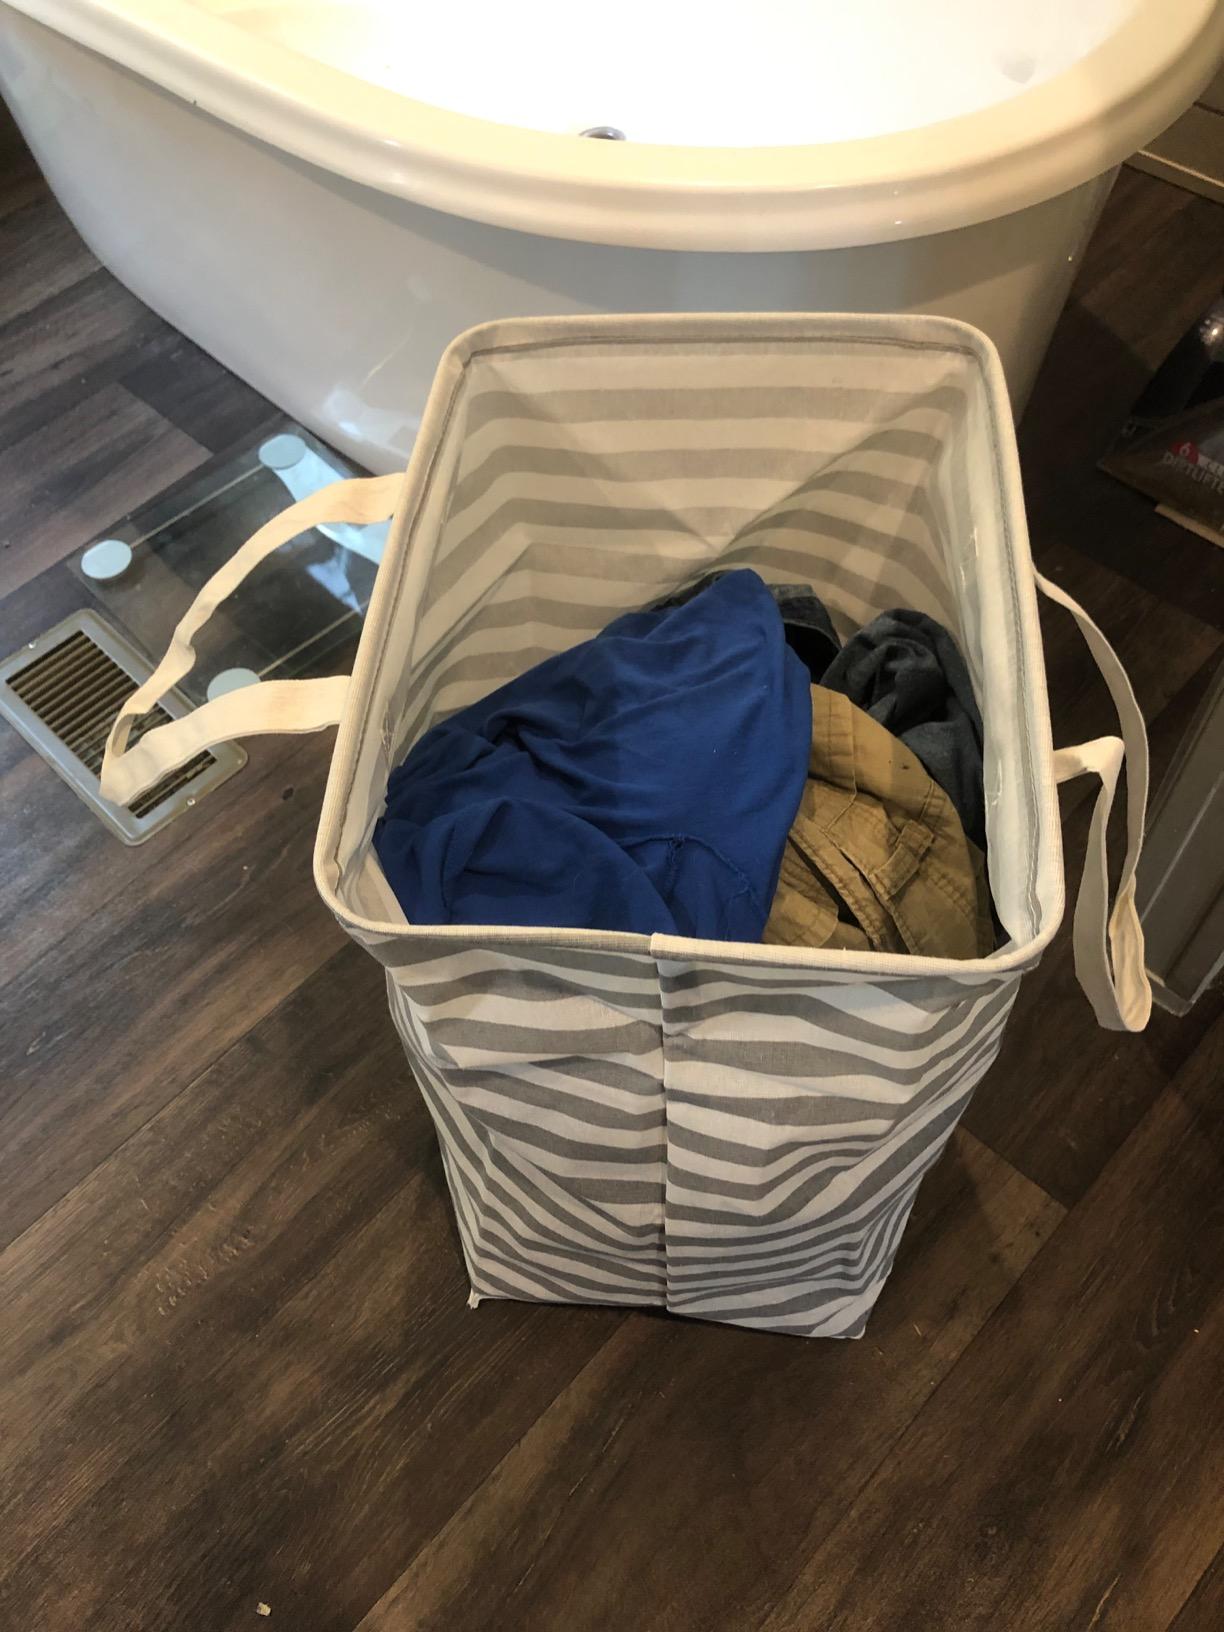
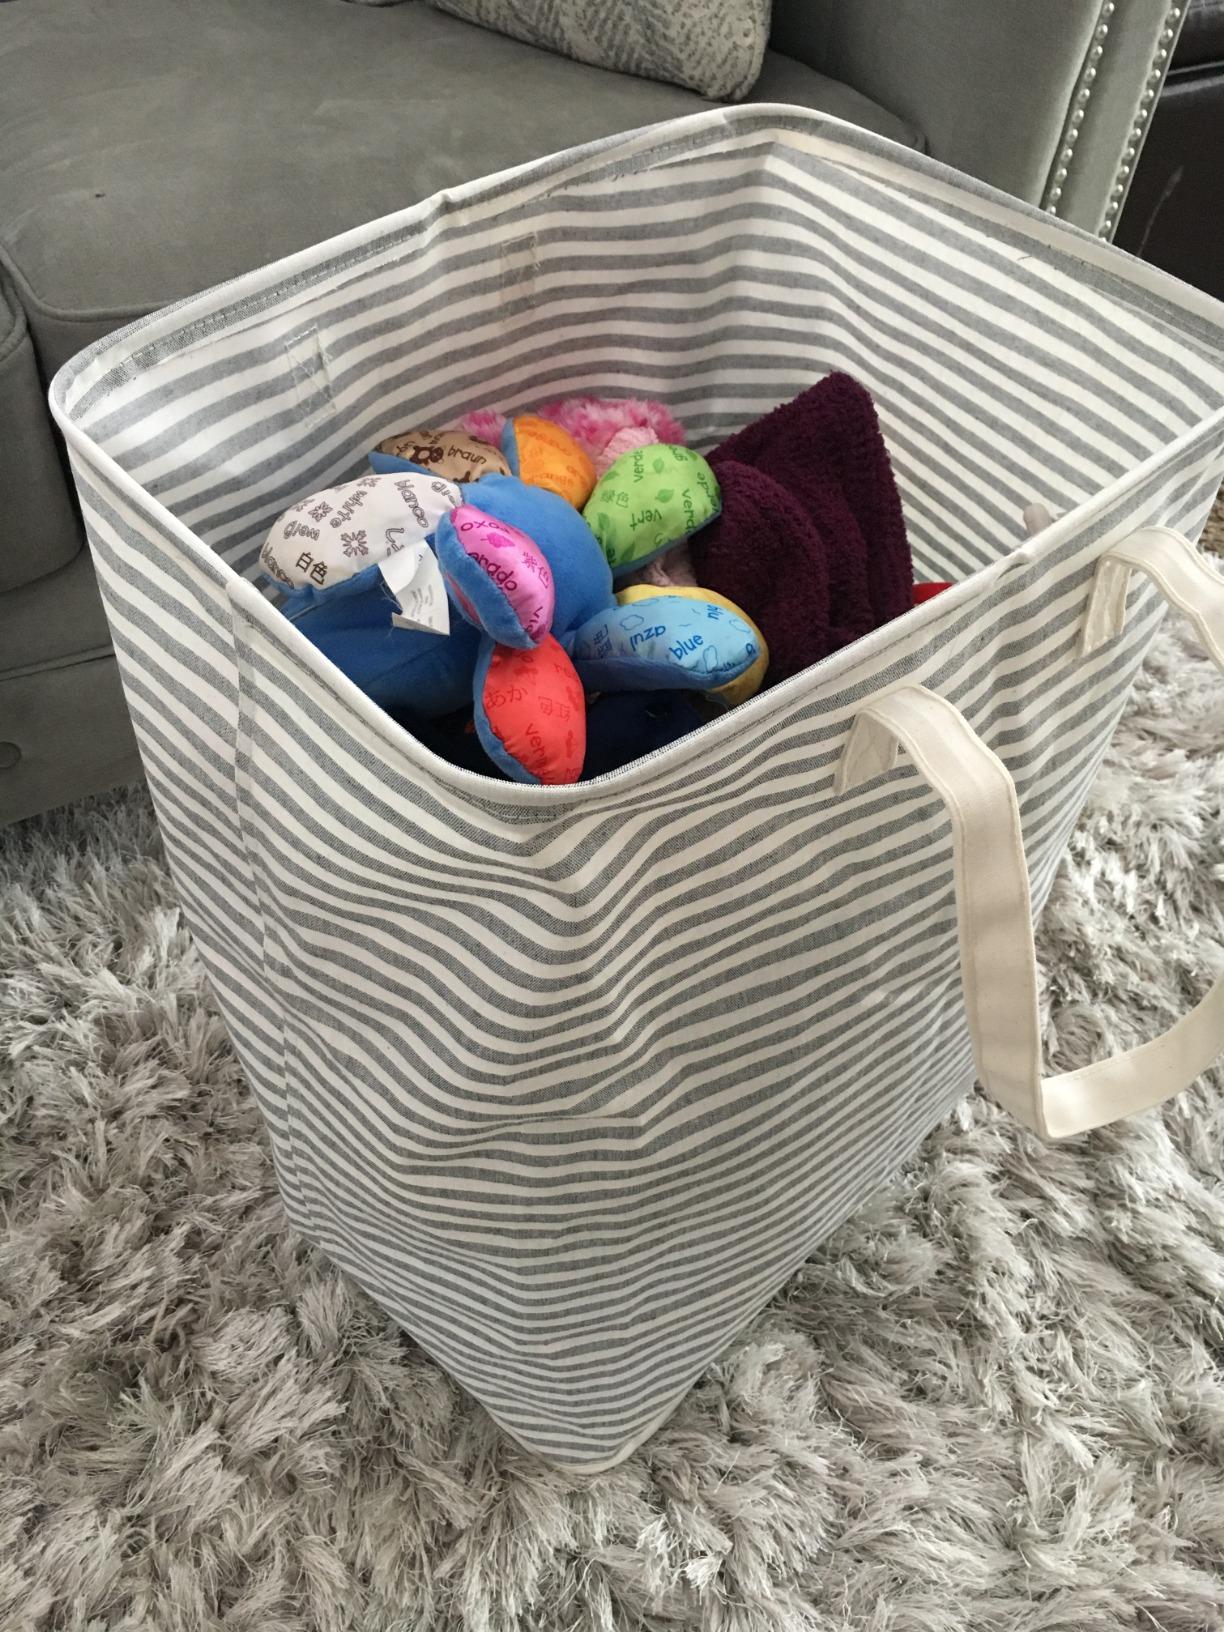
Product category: items_hamper
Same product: no